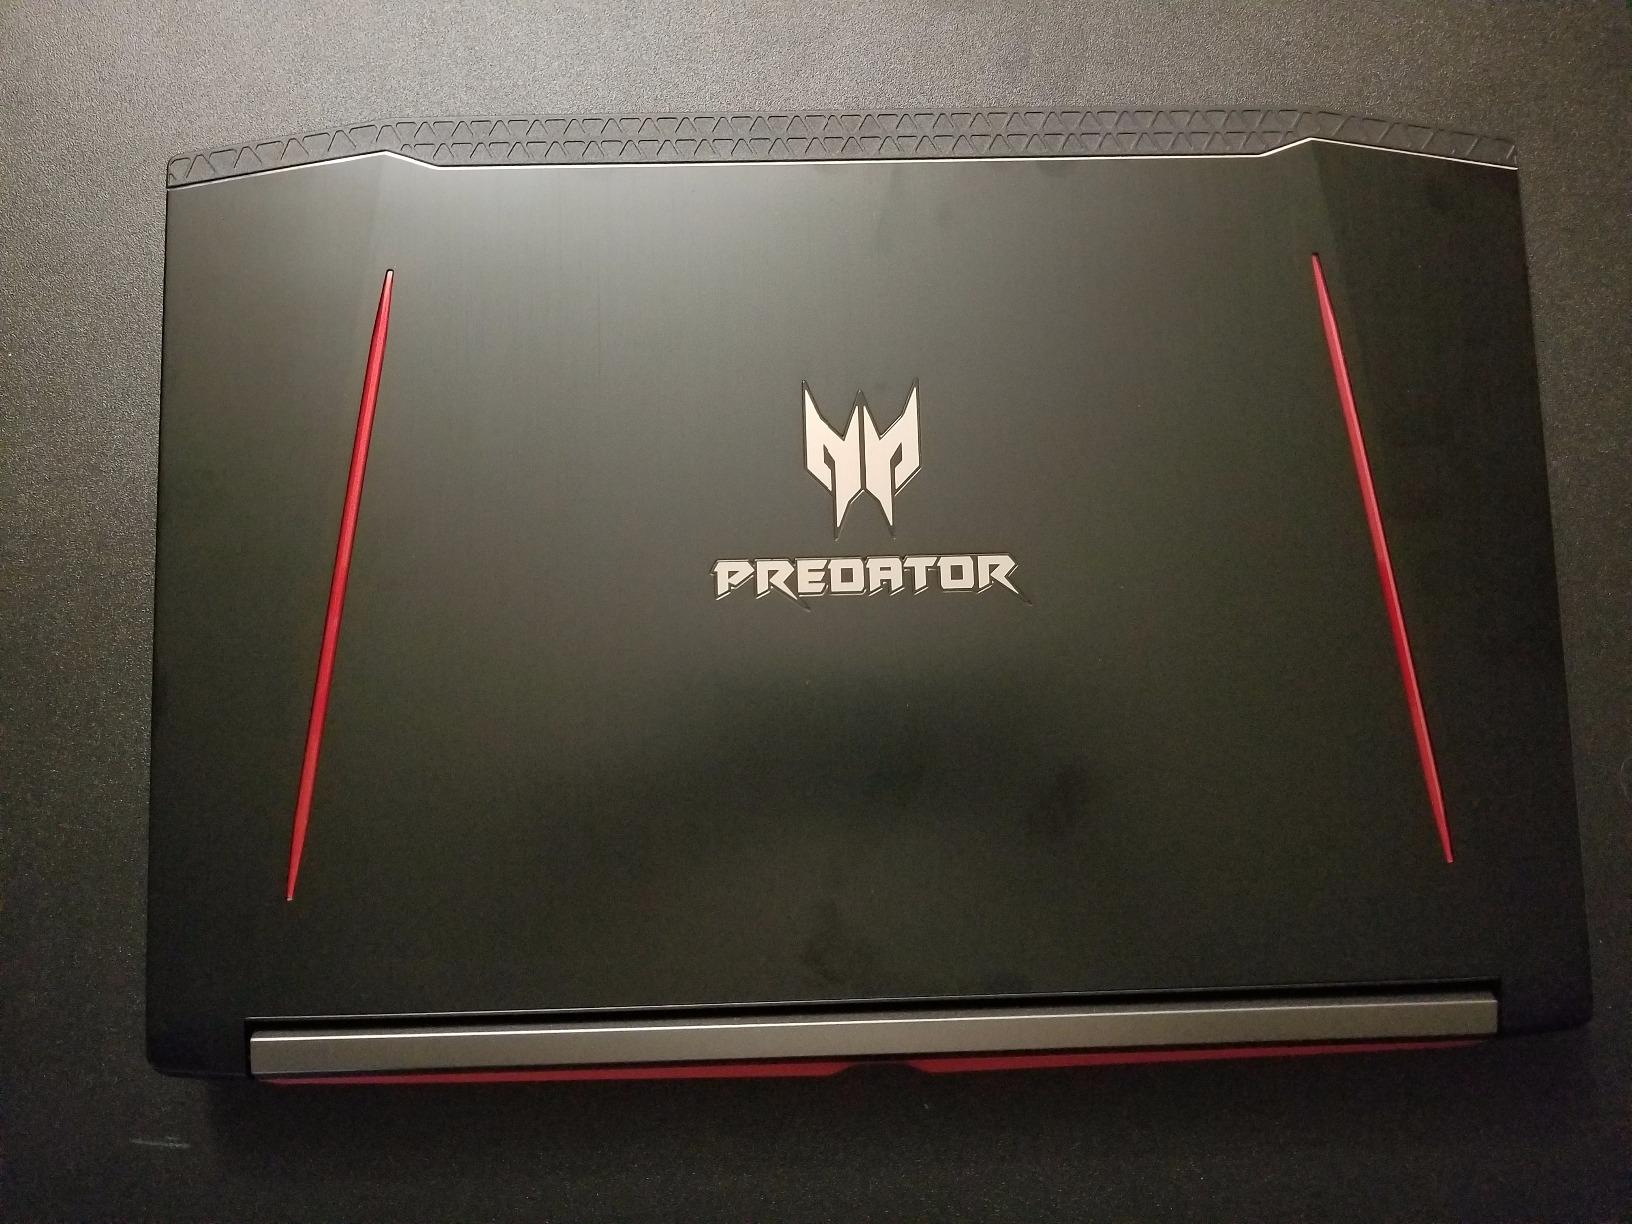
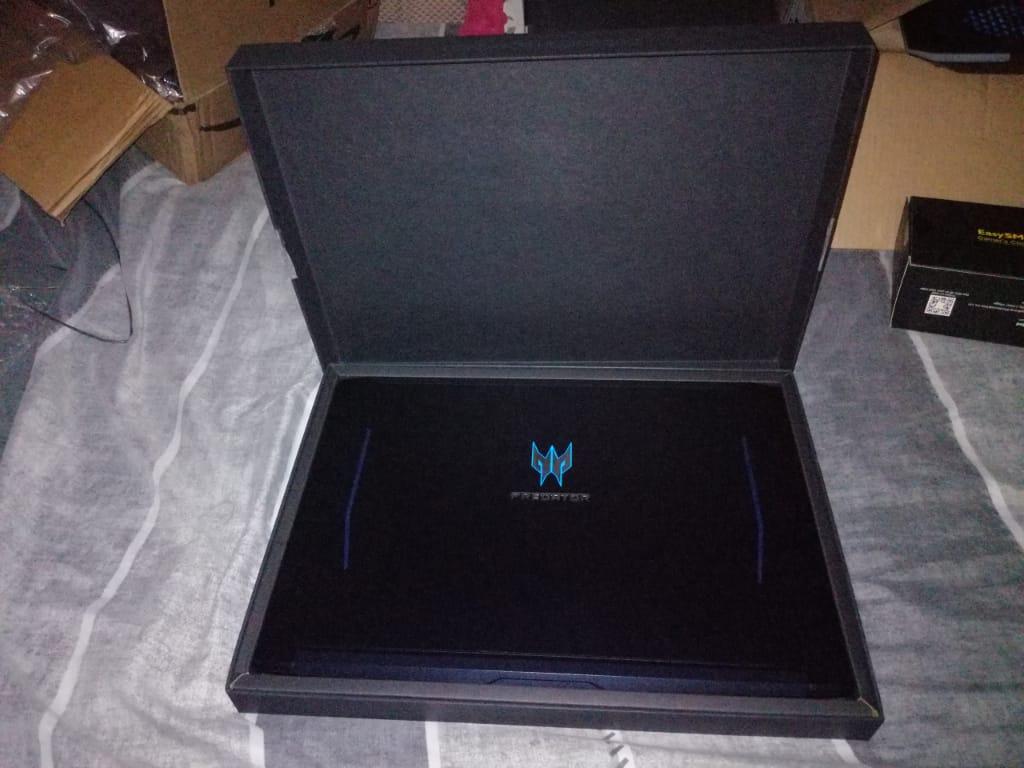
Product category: laptop
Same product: no